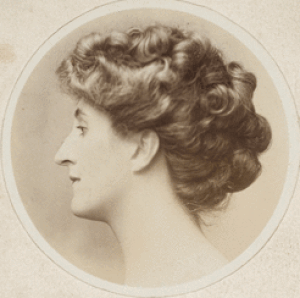
Dorothea "Dora" Adela Ohlfsen-Bagge est une peintre, sculptrice et médailleure australienne. Elle travaille en Australie, en Espagne, en Allemagne, en Russie et en Italie et crée des médailles pour des personnalités parmi lesquelles David Lloyd George, H.H. Asquith, Mussolini et le Mémorial de guerre de Formia en Italie. Elle crée également une médaille pour célébrer les débuts de l'ANZAC en 1916. Elle et son partenaire de toujours sont tués par une inhalation de gaz accidentelle dans leur studio de Rome en 1948.